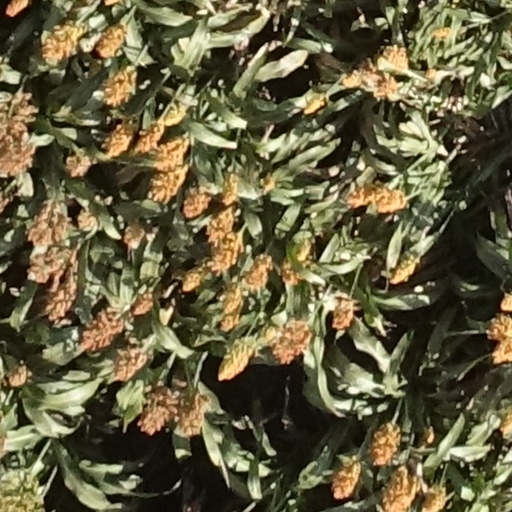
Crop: sorghum